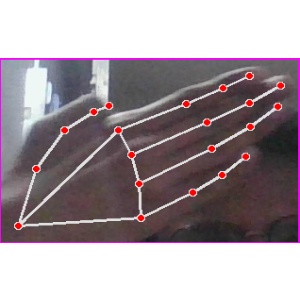
अक्षर: घ